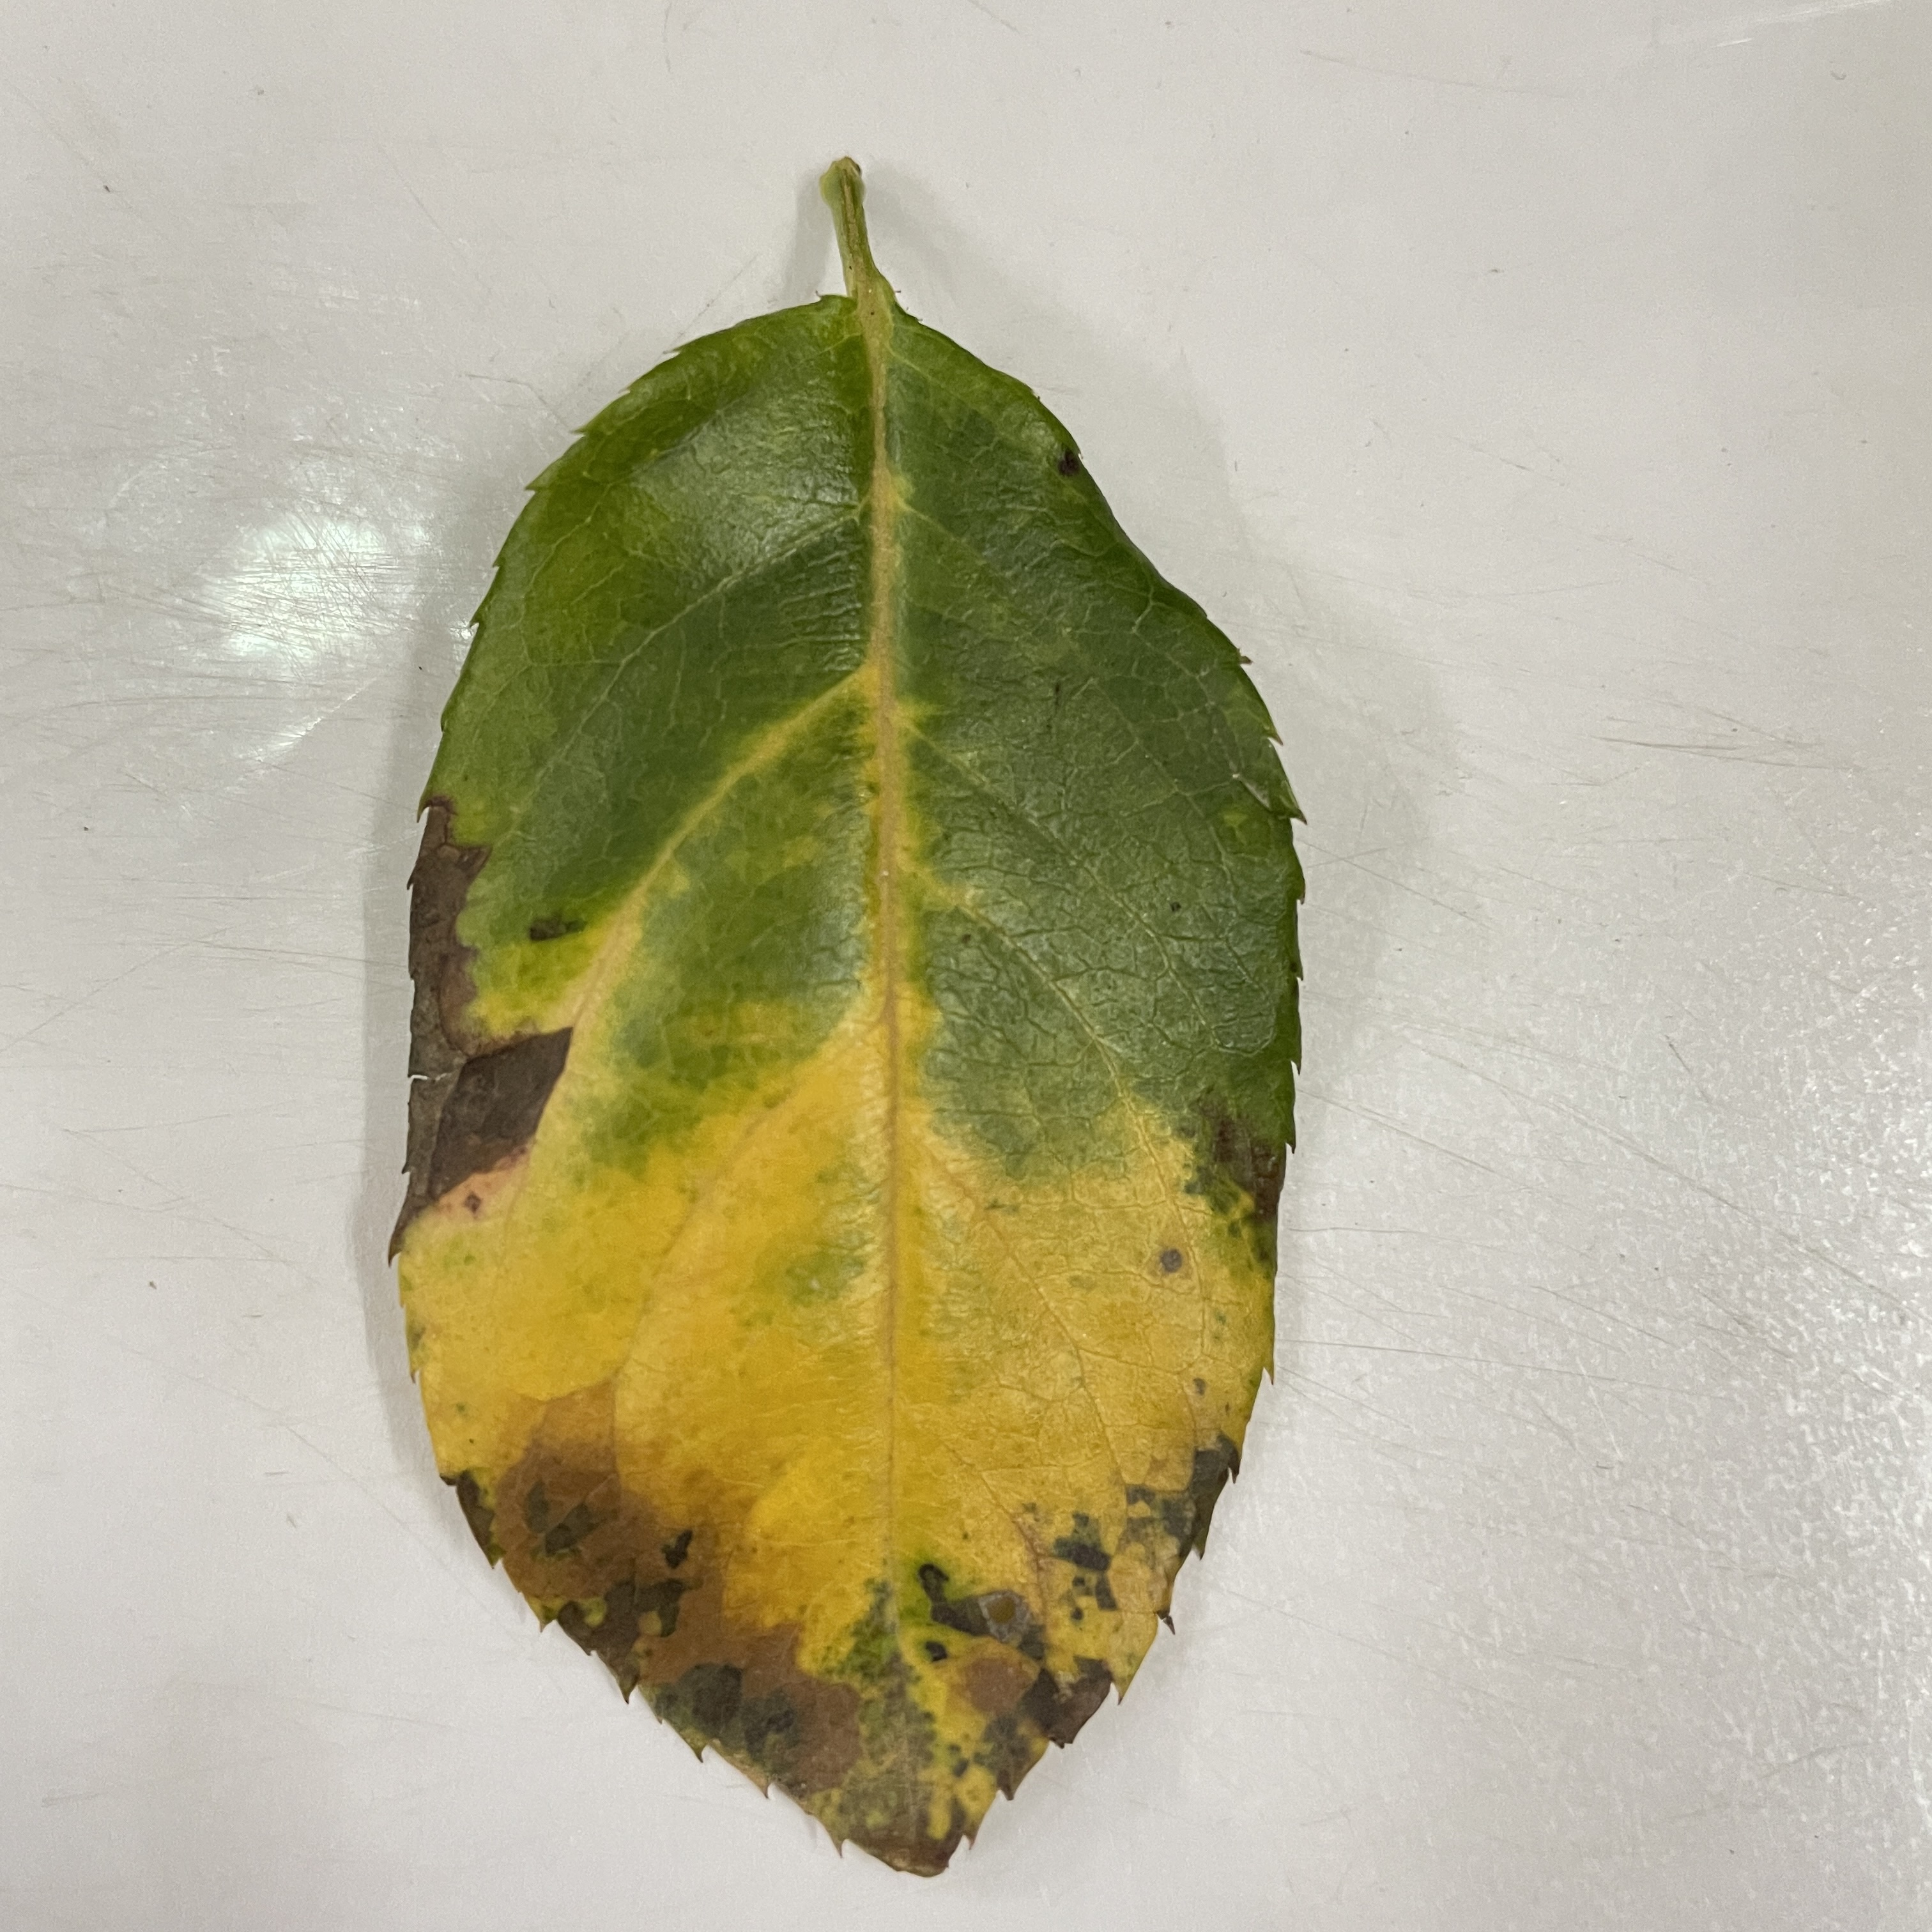
Label: Black Spot